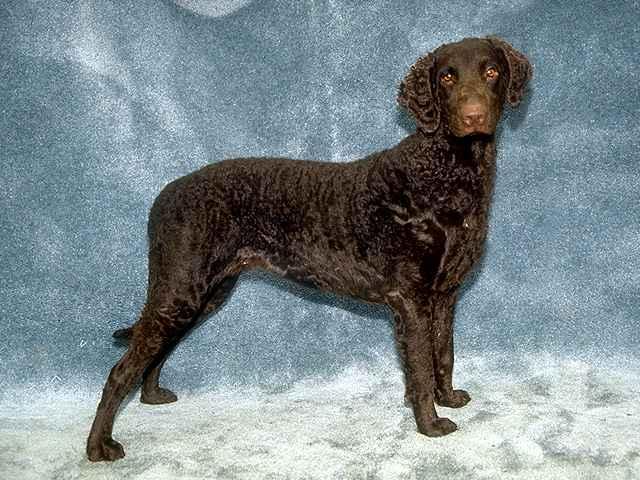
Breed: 202-n000028-curly_coated_retriever